Short Circuit (1986 film)

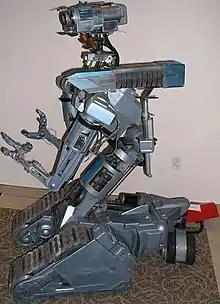
The original Number 5 robot from the film

This film was conceived after the producers distributed an educational video about a robot to various colleges. Studying other films with a prominent robot cast (like the "Star Wars" series) for inspiration, they decided to question human reactions to a 'living' robot, on the premise that no one would initially believe its sentience. According to the DVD commentary, Number 5 was the most expensive part of the film, requiring several different versions to be made for different sequences. Almost everything else in the film was relatively inexpensive, allowing them to allocate as much money as they needed for the robot character.